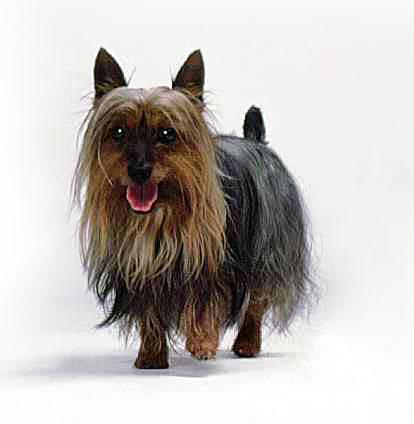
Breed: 202-n000020-Australian_terrier